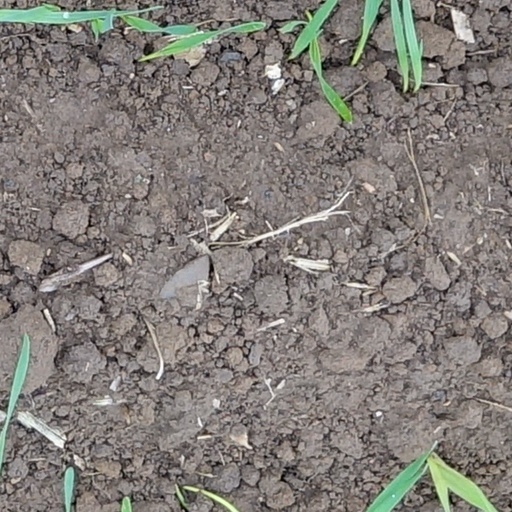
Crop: wheat